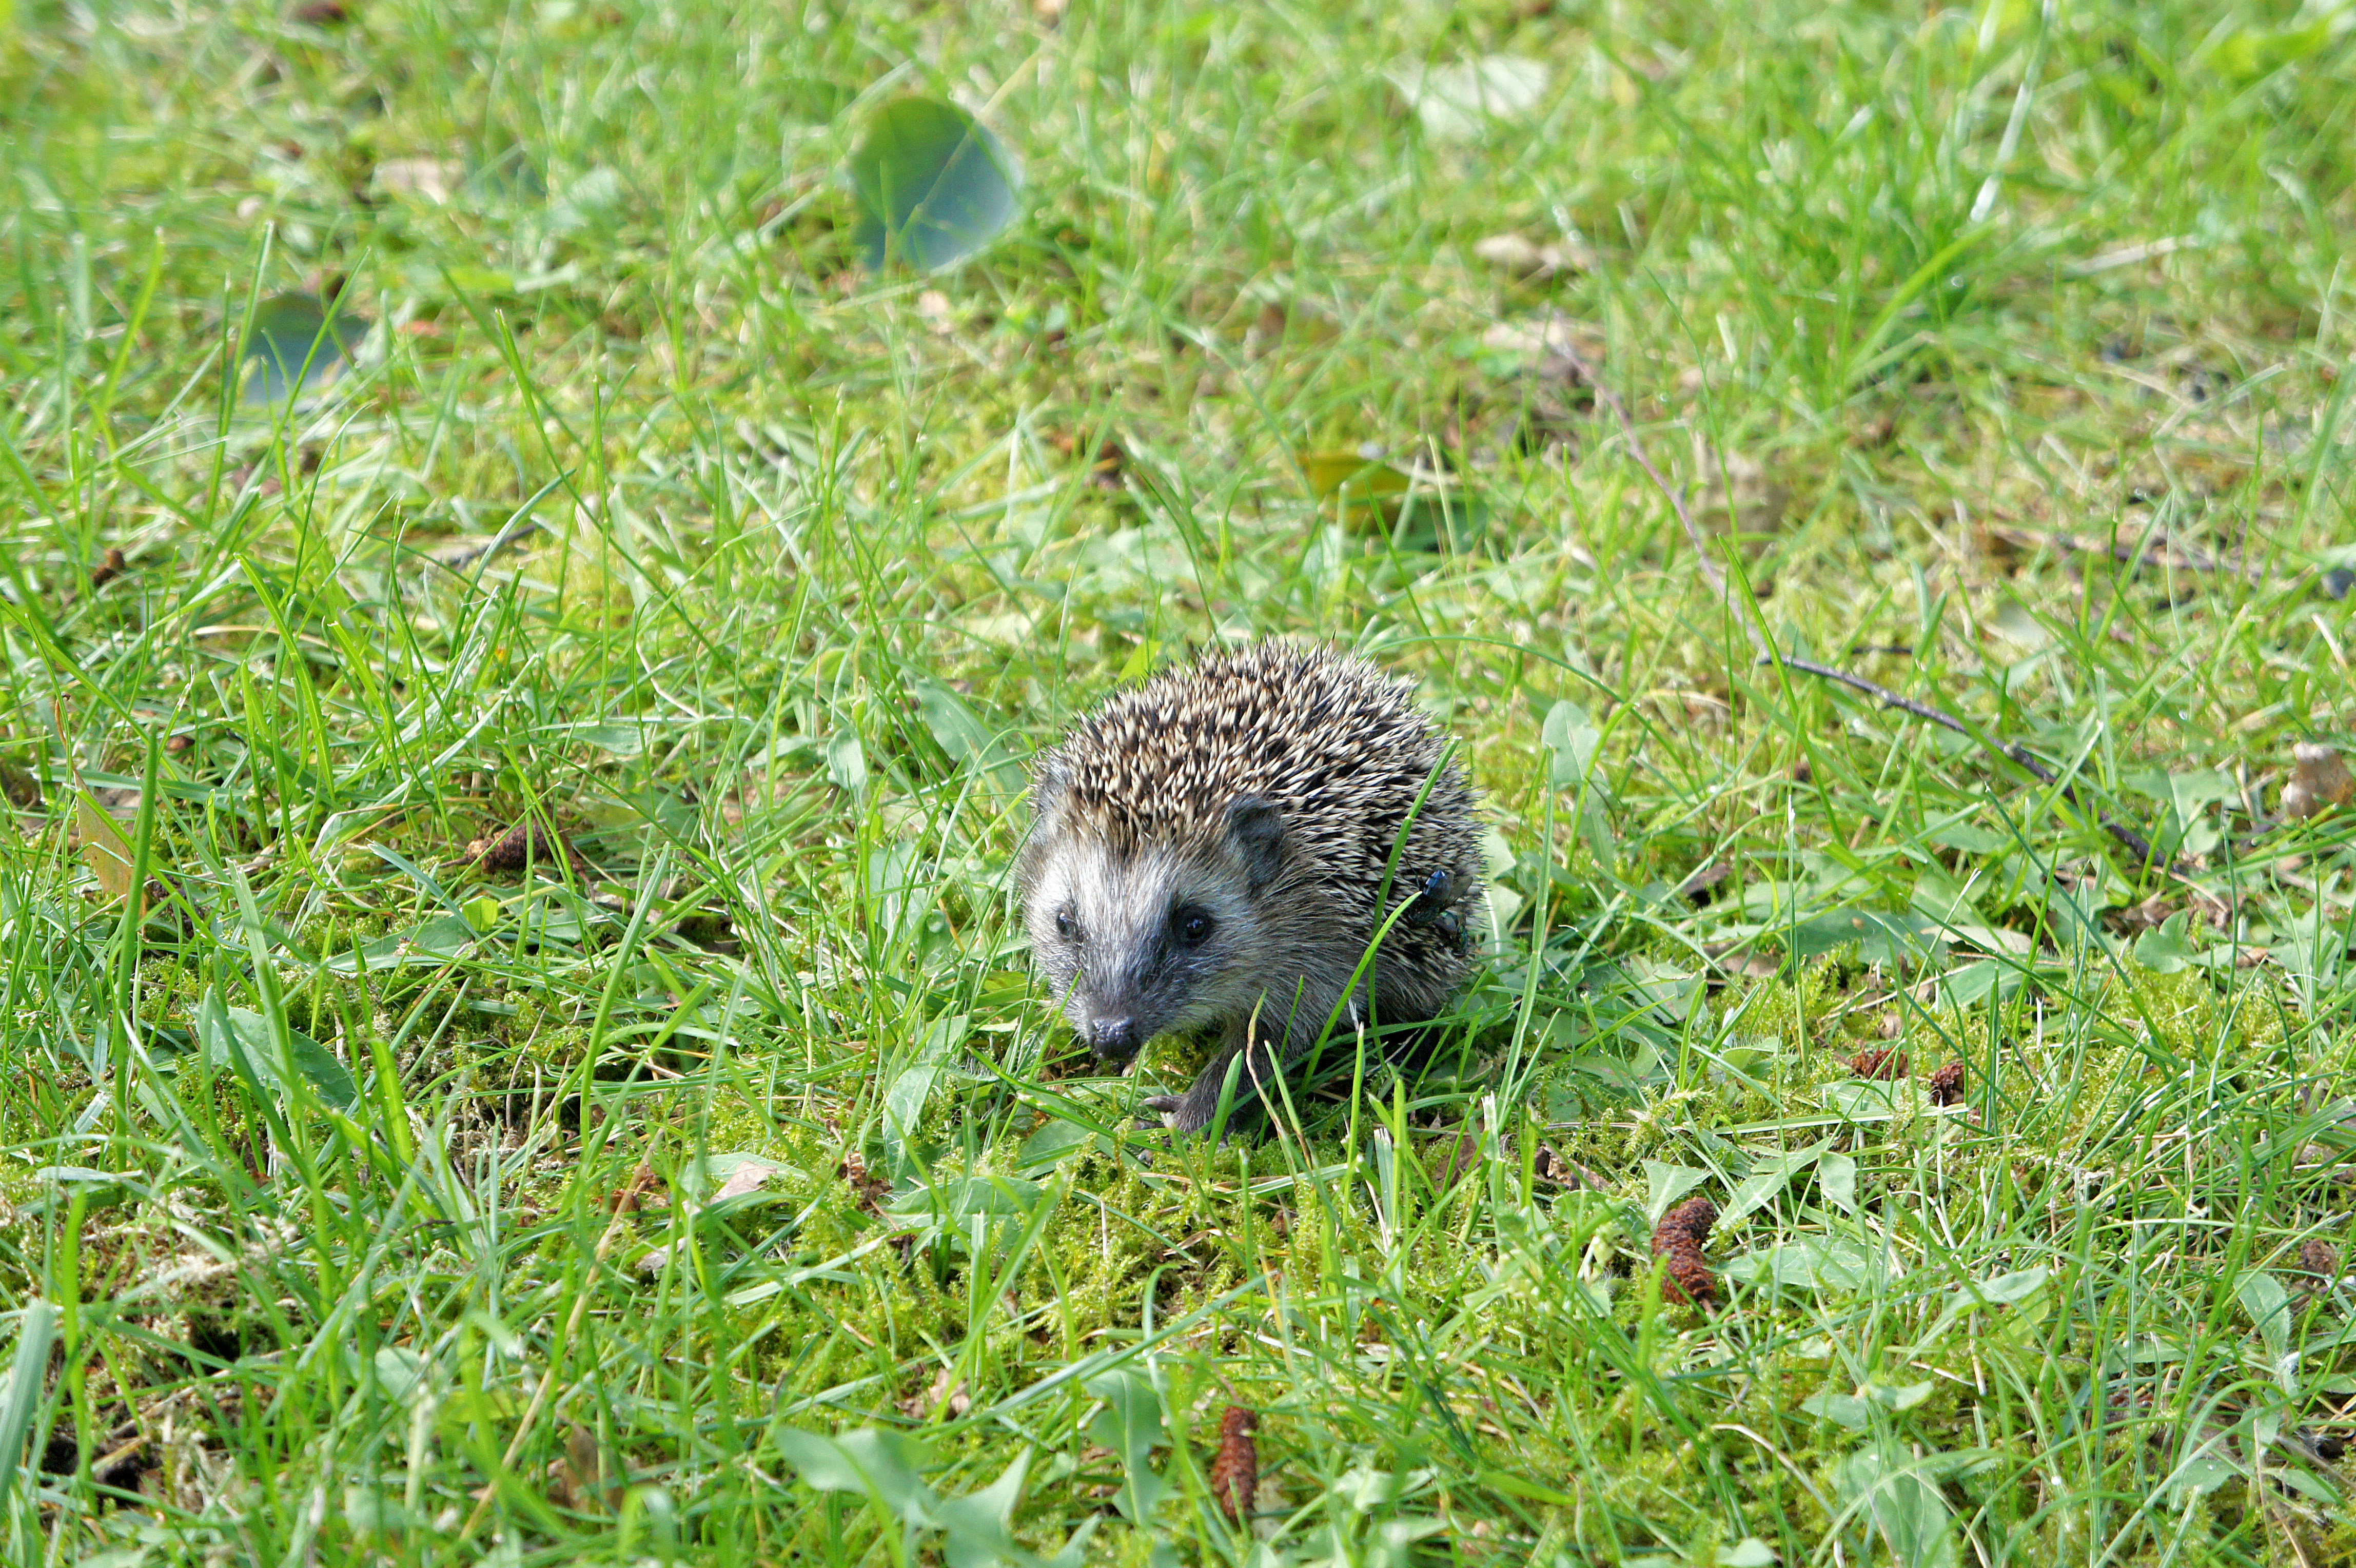
grass, wildlife, mammal, garden, fauna, hedgehog, vertebrate, young animal, little hedgehog, erinaceidae